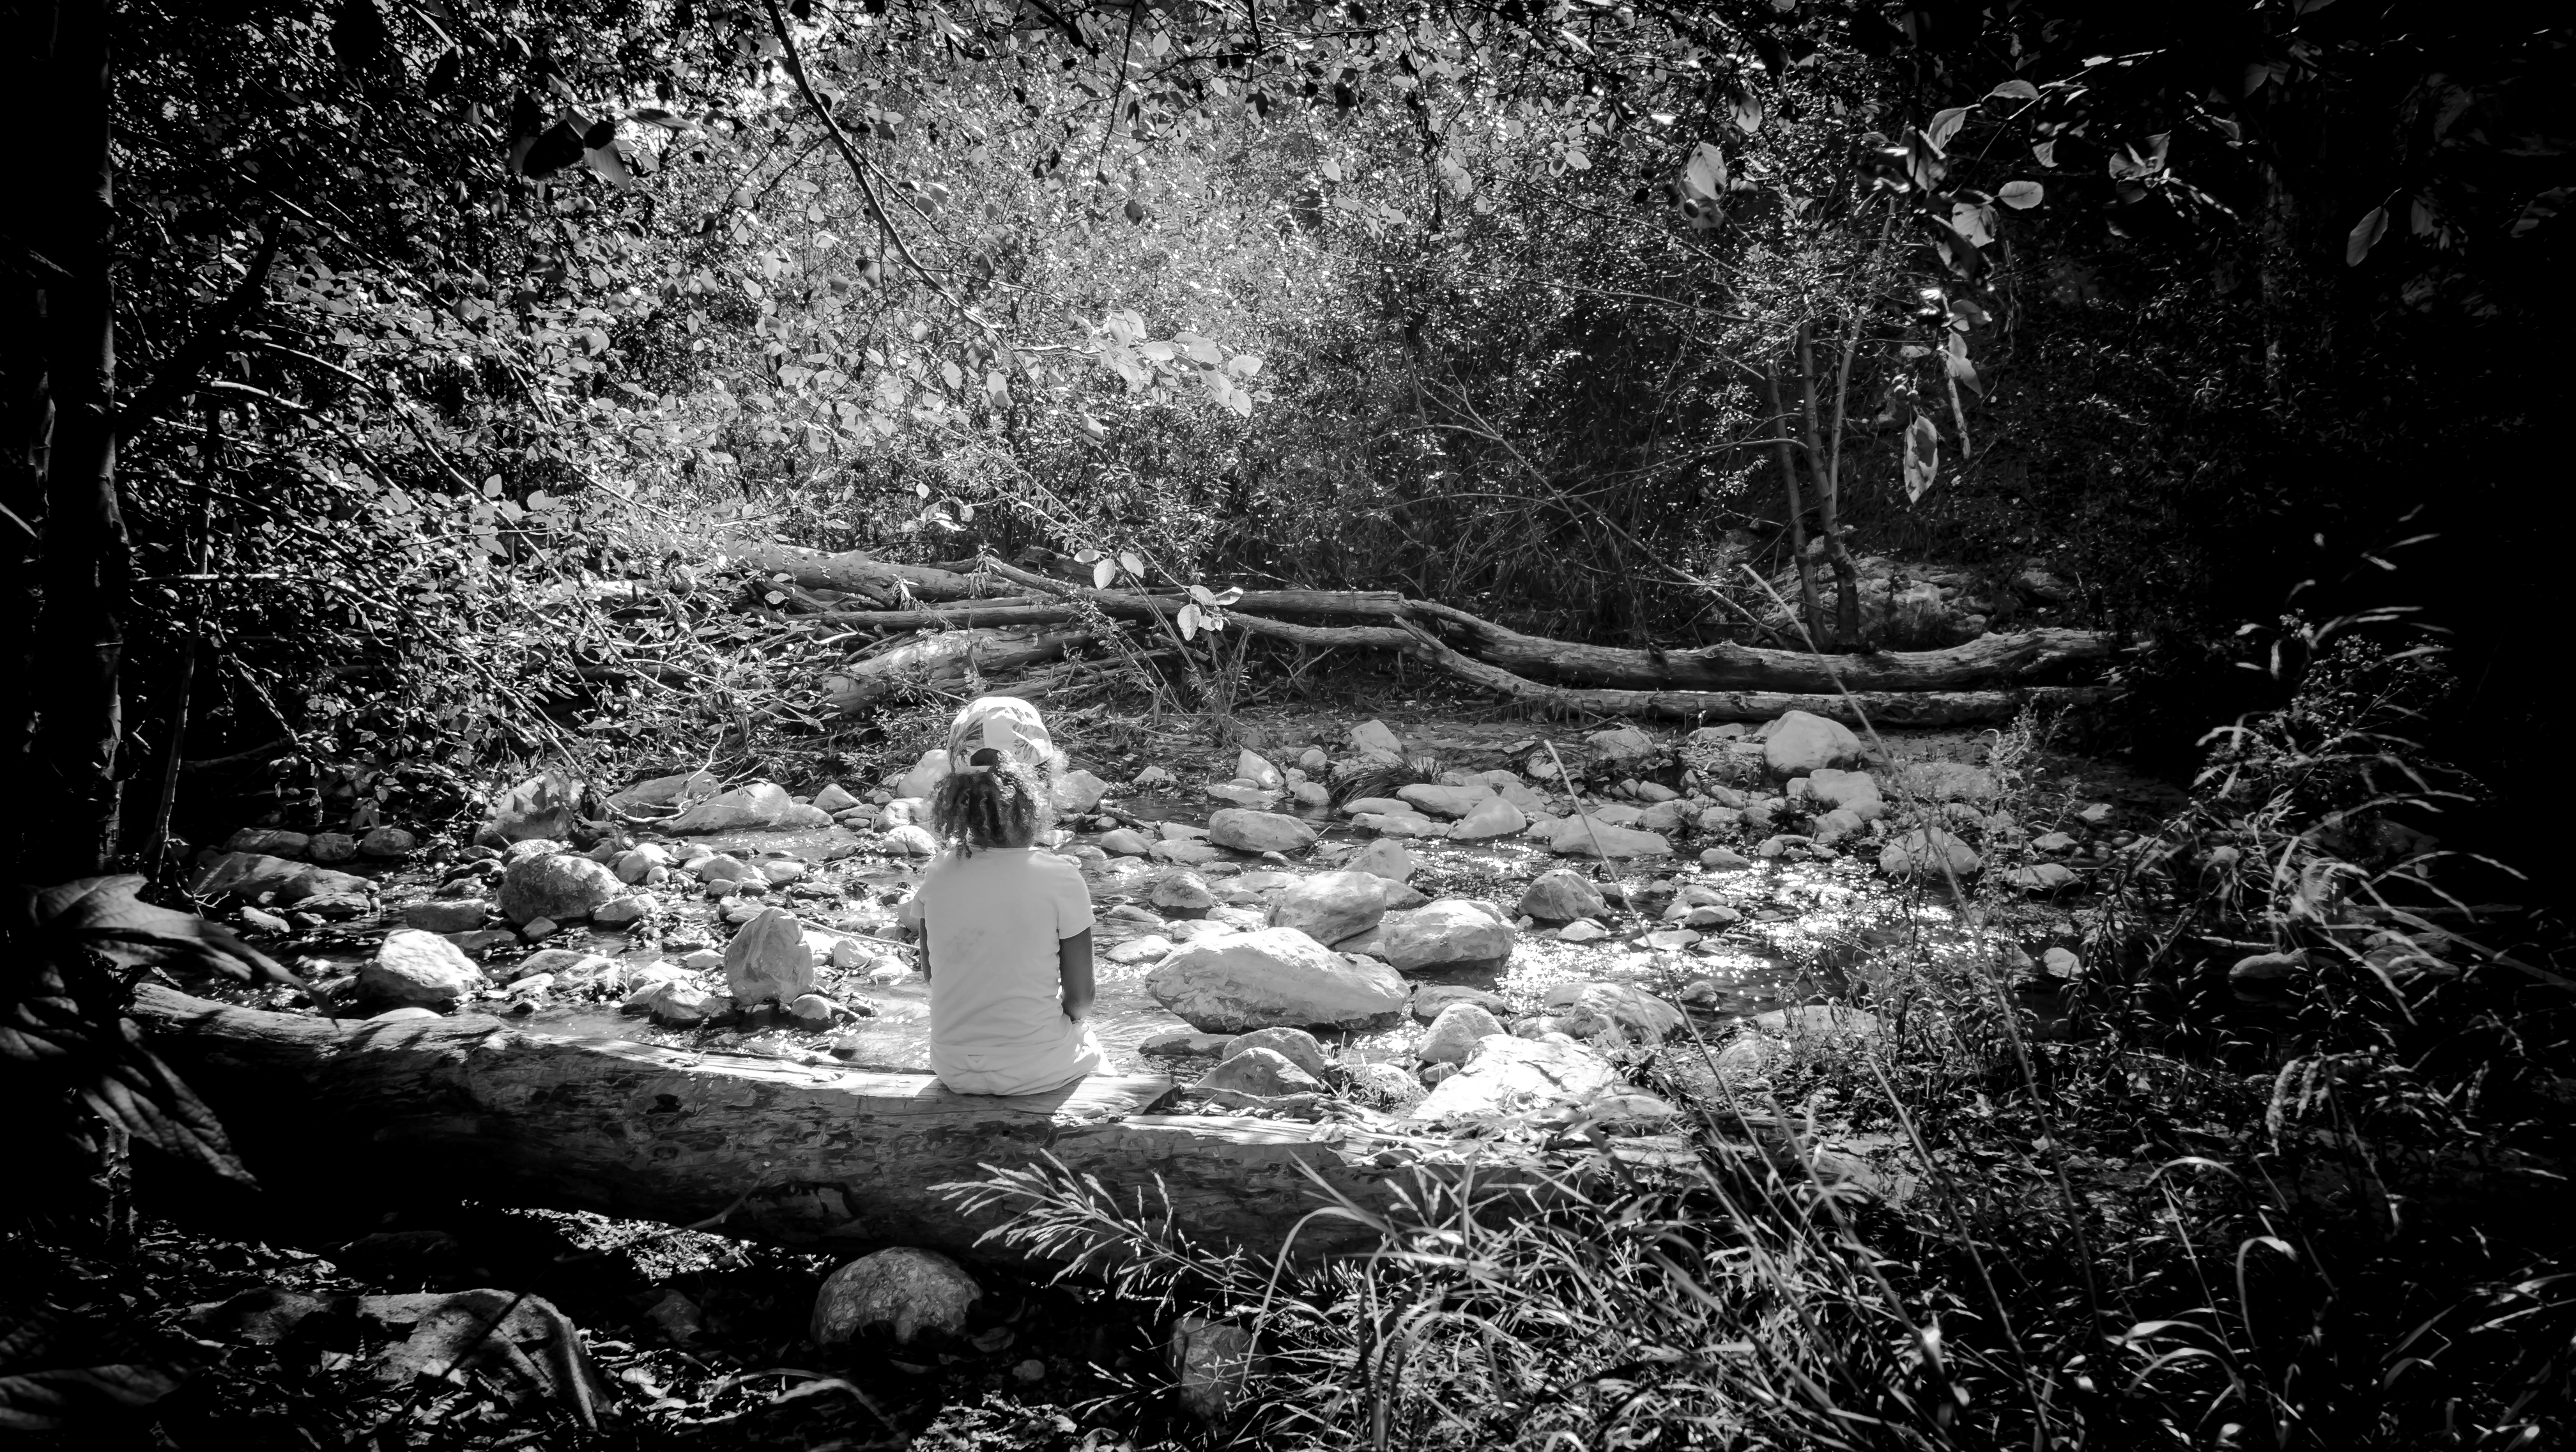
tree, water, nature, forest, creek, branch, light, black and white, plant, girl, hair, white, photography, sunlight, leaf, flower, alone, stream, log, autumn, hat, darkness, black, monochrome, season, trees, rocks, creativecommons, back, solitary, photograph, remember, woodland, habitat, opening, thoughts, monochrome photography, woody plant